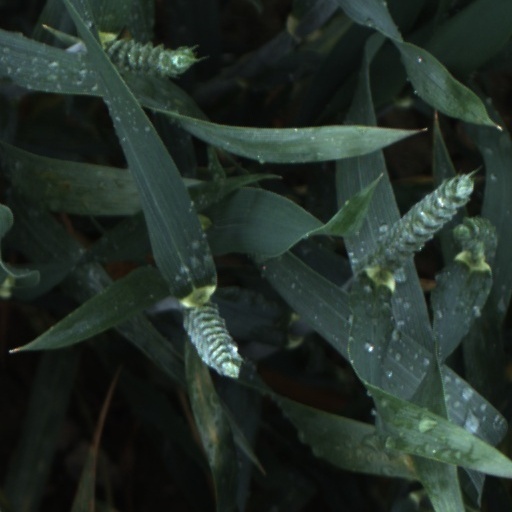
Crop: wheat